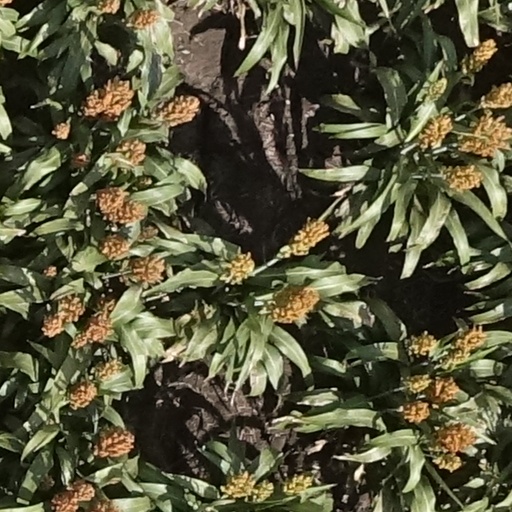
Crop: sorghum